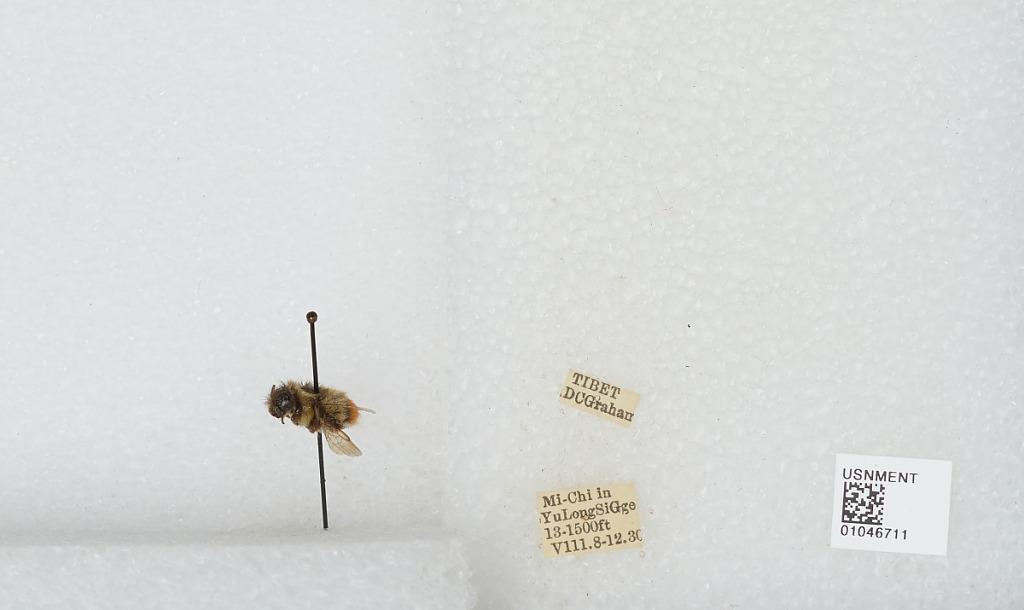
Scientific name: Bombus sp.
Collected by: D. Graham
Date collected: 1930-8-8
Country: China
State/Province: Tibet Autonomous Region
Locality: Mi-Chi in Yu Long Si Gge